John Philip Sousa

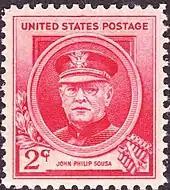
US Postage stamp, 1940

On December 30, 1879, Sousa married Jane van Middlesworth Bellis (February 22, 1862 – March 11, 1944), who was descended from Adam Bellis who served in the New Jersey troops during the American Revolutionary War. They had three children: John Jr. (April 1, 1881 – May 18, 1937), Jane Priscilla (August 7, 1882 – October 28, 1958), and Helen (January 21, 1887 – October 14, 1975).